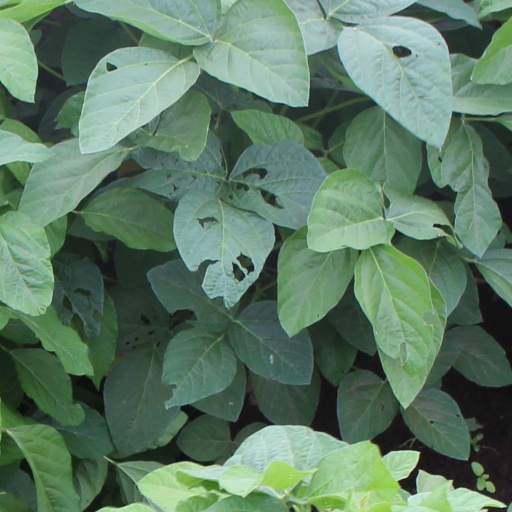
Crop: soybean